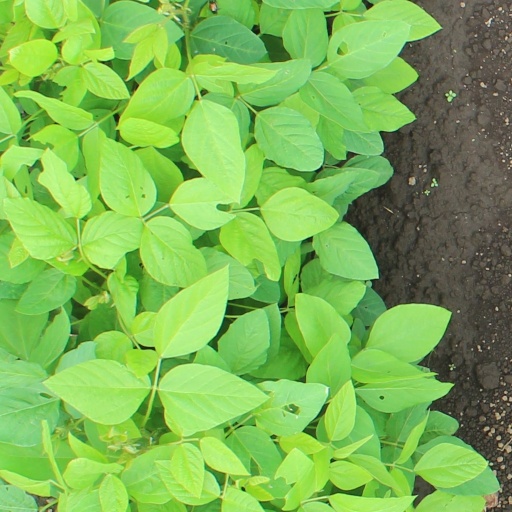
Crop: soybean